Lazar Solomonovich Minor

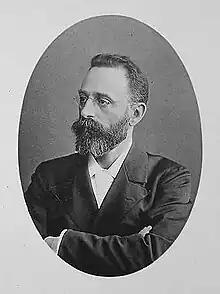
L.S. Minor

Lazar Solomonovich Minor (17 December 1855 – 1942) was a Russian neurologist who was a native of Vilnius.